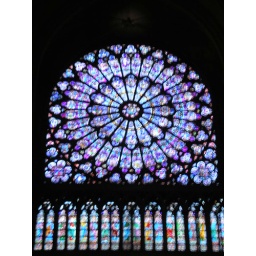
Stained glass inside Notre Dame (this is the window in front of the statue of Mary).